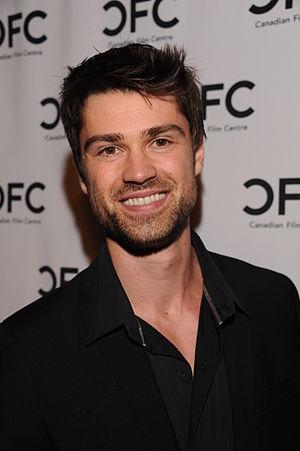
Corey Sevier, né le 3 juillet 1984 à Ajax en Ontario, est un acteur canadien.